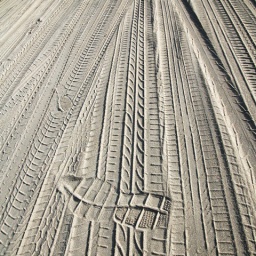
Unique tracks left by cars, motorbikes, people and cars on a sandy beach